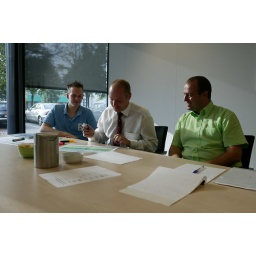
David Burns te midden van de logistieke boys van voestalpine Polynorm Plastics in Roosendaaal